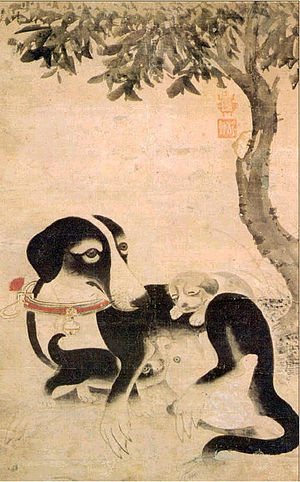
Maleriets historie / Maleriet i Østen / Østasiatisk maleri
Maleriets historie går tilbage til værker af forhistoriske mennesker og spænder næsten uden afbrydelse over alle kulturer fra antikken. Over kontinenter og årtusinder er maleriets historie en vedvarende strøm af kreativitet, der fortsætter ind i det 21.århundrede. Indtil begyndelsen af 1900-tallet var det overvejende repræsentative, religiøse og klassiske motiver, senere med mere vægt på abstrakte og konceptuelle ideer.